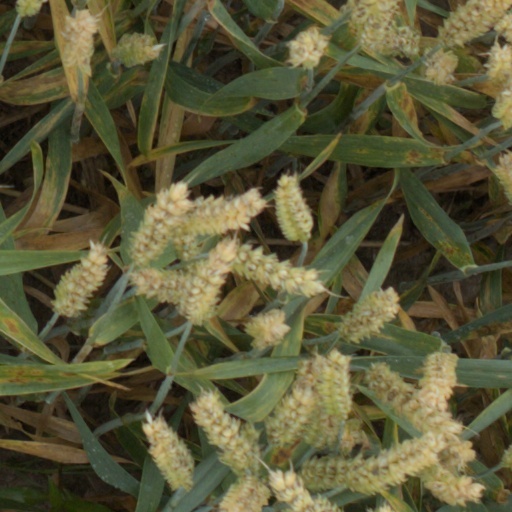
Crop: wheat